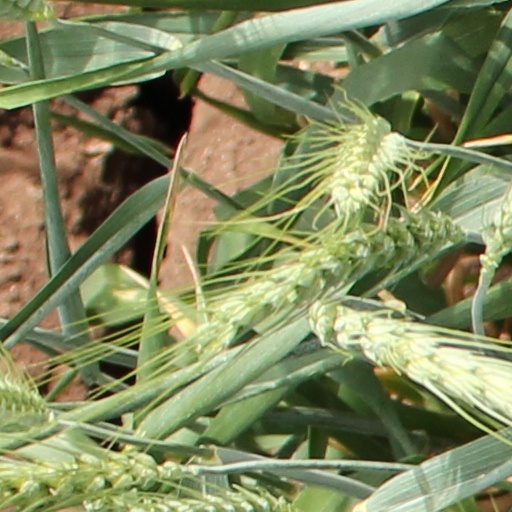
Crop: wheat